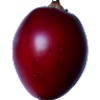
Label: tamarillo